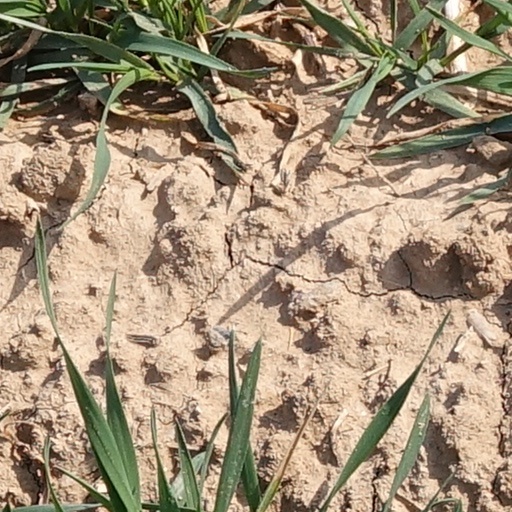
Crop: wheat